Ken Blackwell

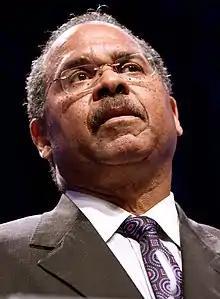
Blackwell in 2011

John Kenneth Blackwell (born February 28, 1948) is an American politician, author, and conservative activist who served as the mayor of Cincinnati, Ohio (1979–1980), the Ohio State Treasurer (1994–1999), and Ohio Secretary of State (1999–2007). He was the Republican candidate for governor of Ohio in 2006, the first African American major-party candidate for governor of Ohio. He is currently a Senior Fellow for Family Empowerment with The Family Research Council. He currently sits as Vice-President of the Executive Committee of the Council For National Policy and is a member of the Council on Foreign Relations.